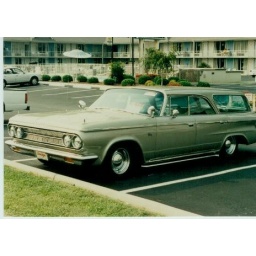
1990`s car shows...found the old pictures in shoe box.